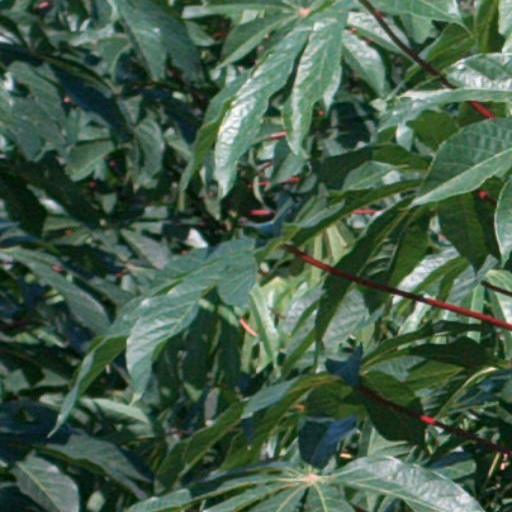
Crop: cassava